Jim Boucher

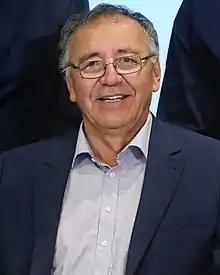
Boucher in 2017

Jim Boucher (born February 29, 1956) is a Cree and Dene Indigenous Canadian businessman and political leader. As an elected chief, he represented the Fort McKay First Nation (FMFN), (1986–1994, 1996–2019). He established the Fort McKay Group of Companies in 1986, and continued to be chairman and president of the Fort McKay Group of Companies (1986–2019), president of the Athabasca Tribal Council (ATC), grand chief of Treaty 8 First Nations of Alberta, vice-chairperson, Board of Governors of Keyano College in Fort McMurray, Alberta, and chairperson for the National Aboriginal Economic Development Board.